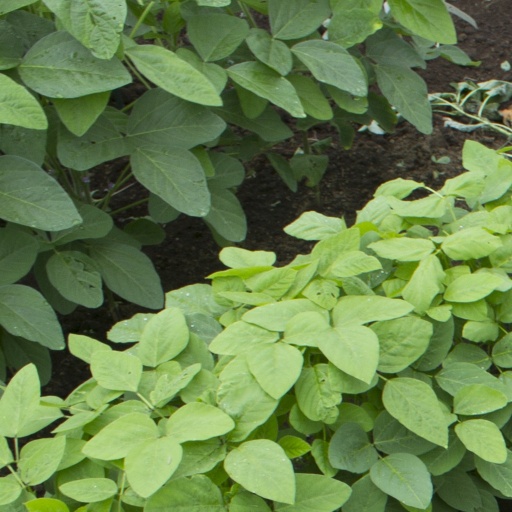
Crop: soybean